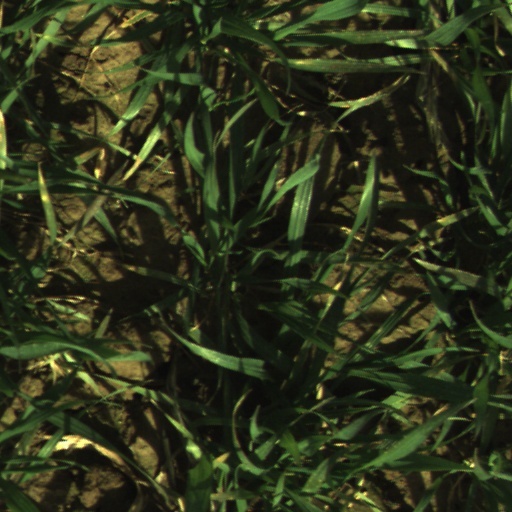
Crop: wheat